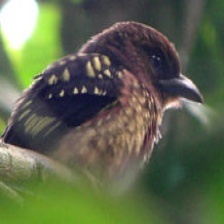
Species: BANDED BROADBILL
Scientific name: EURYLAIMUS JAVANICUS